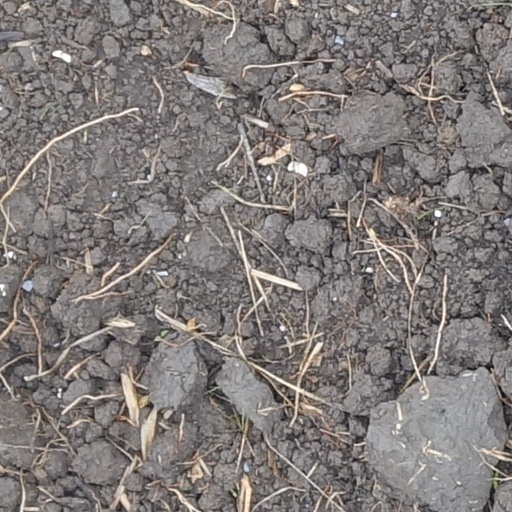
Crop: wheat